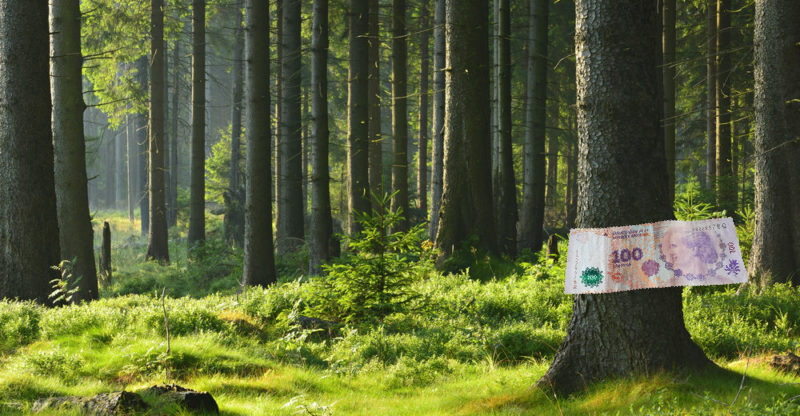
Denominación: 100